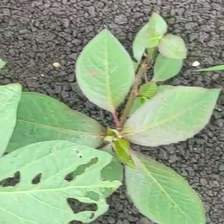
Weed species: Moti_dudhi(Euphorbia_geneculata_L)